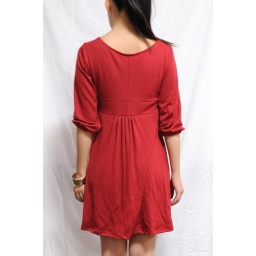
yukina dress in cranberry red 3